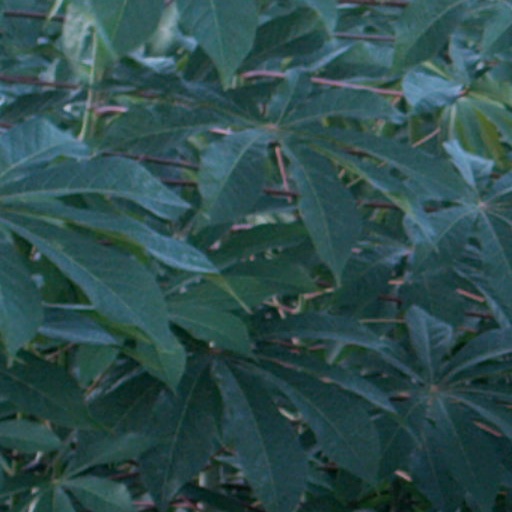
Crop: cassava